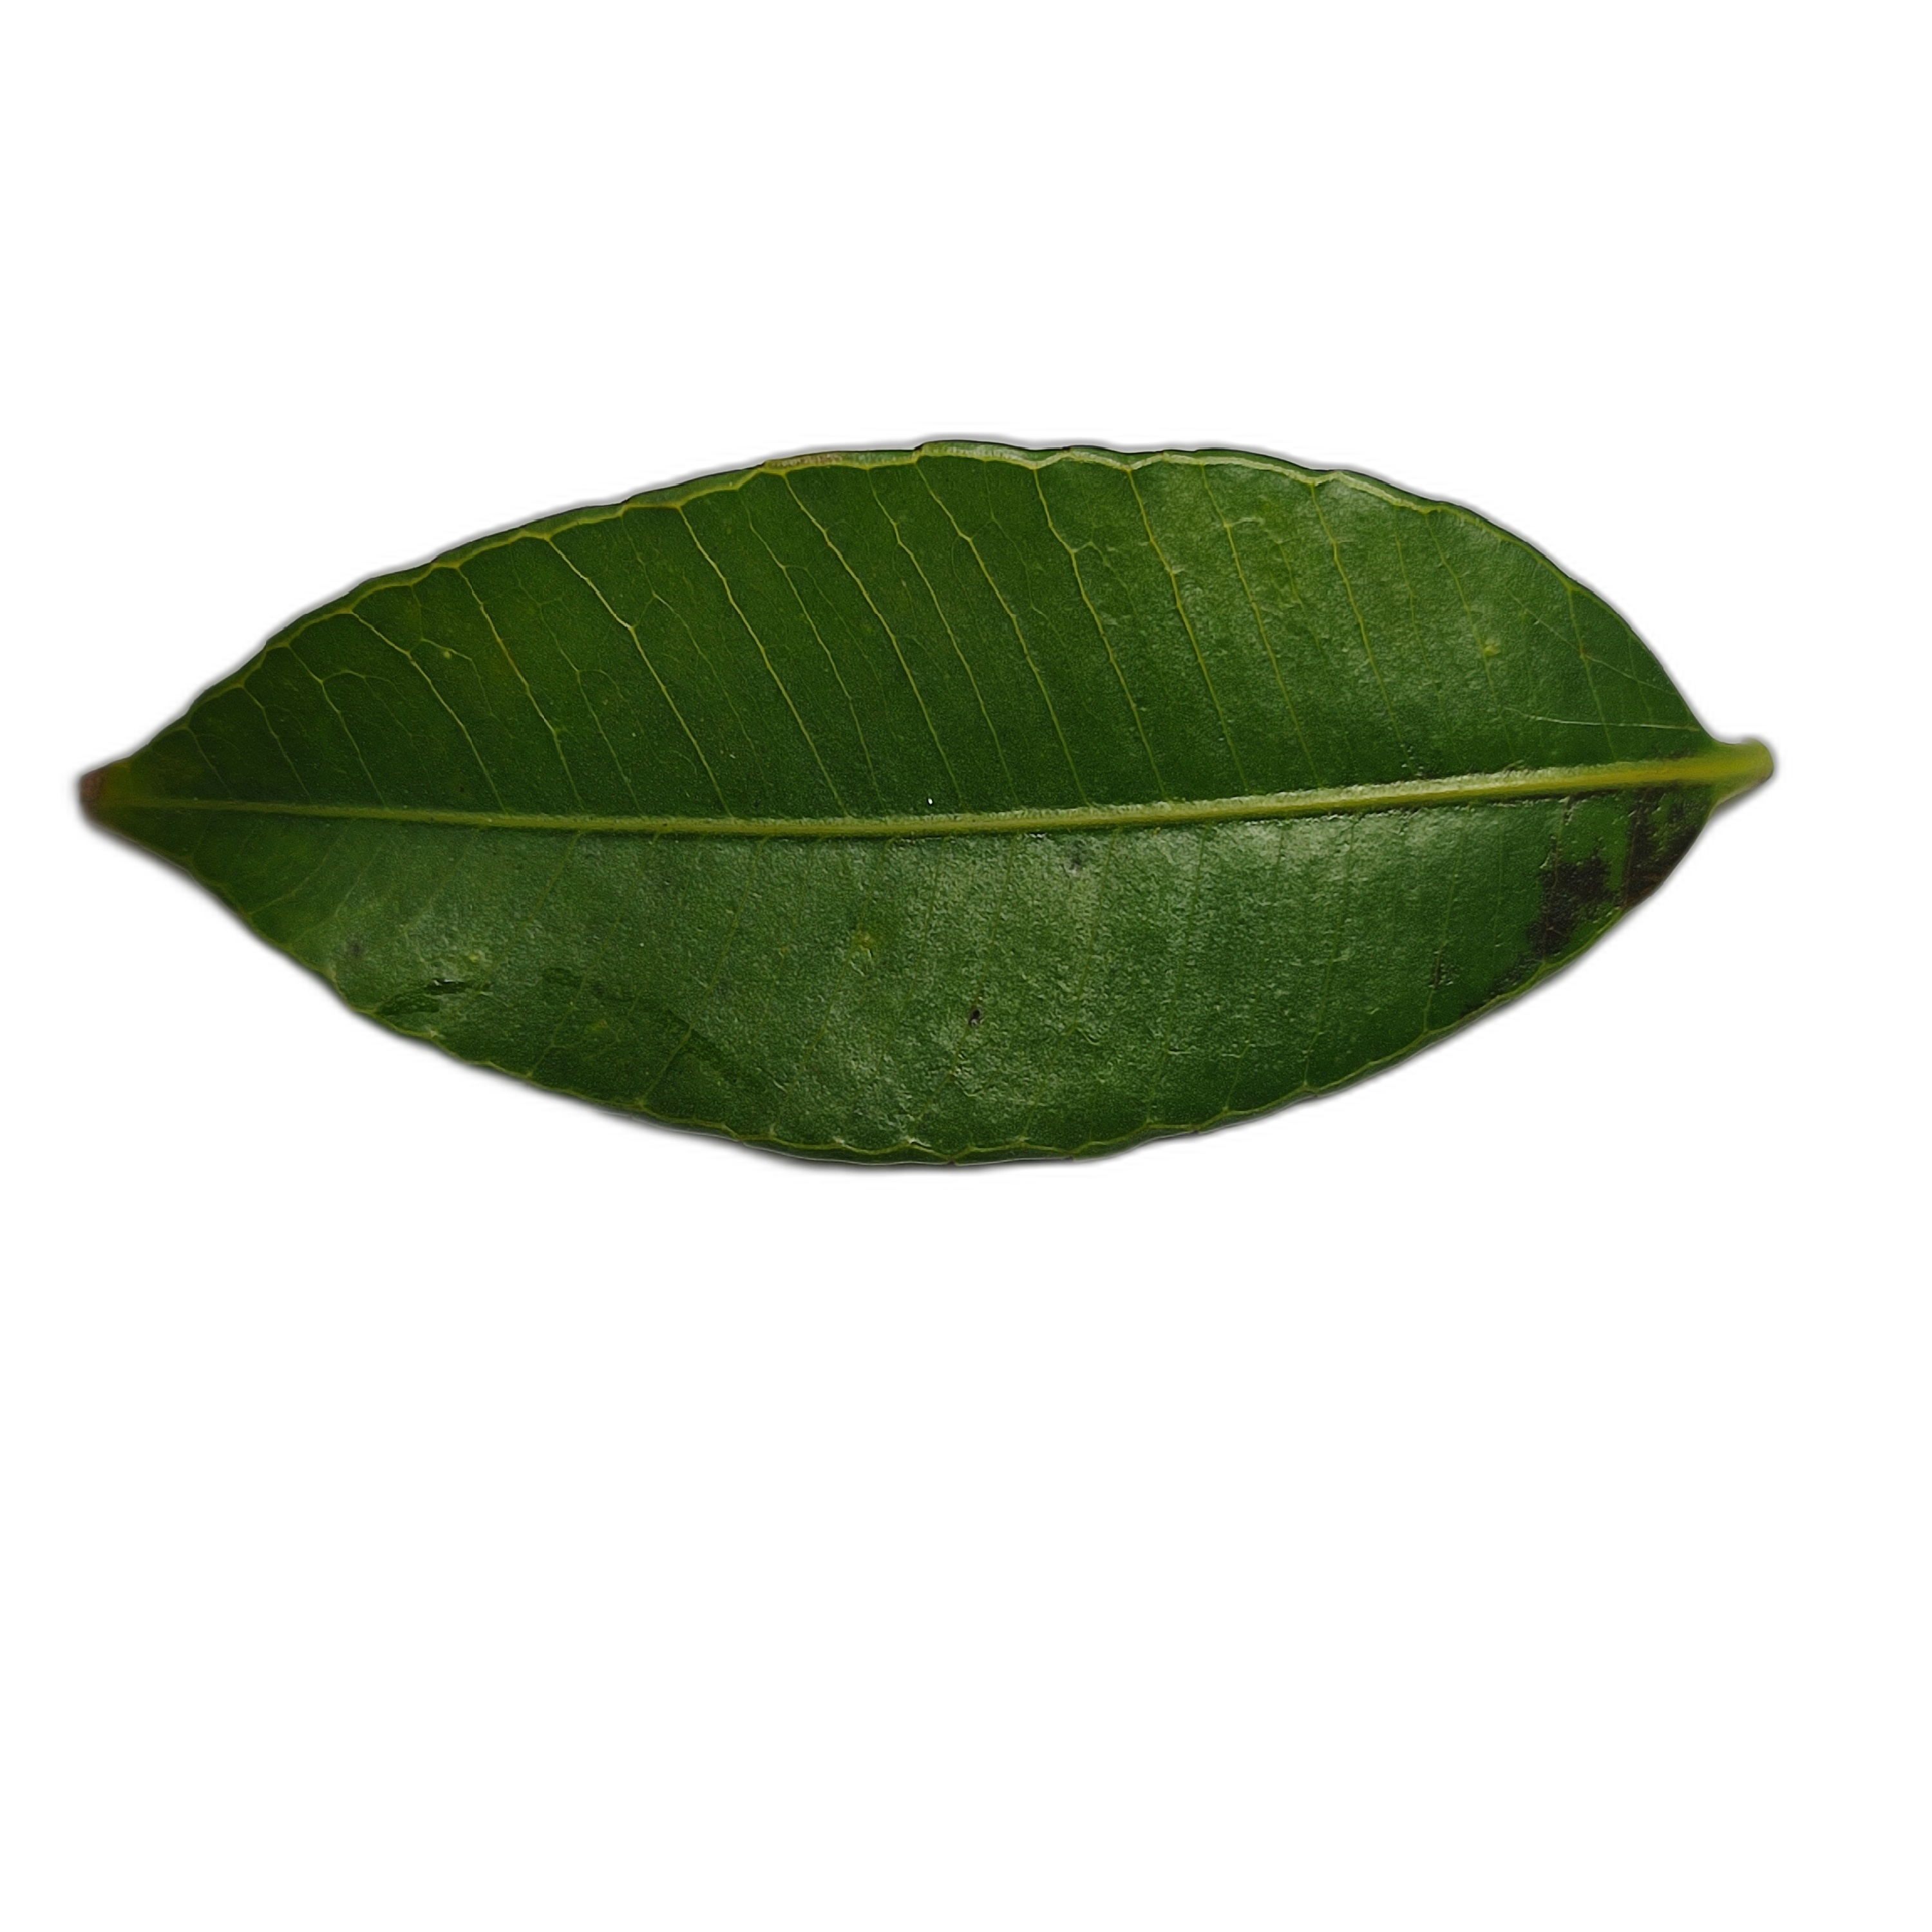
Label: healthy